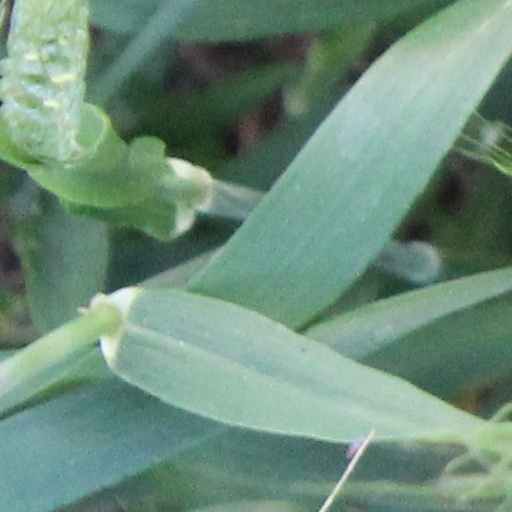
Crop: wheat